Catherine of Pomerania, Countess Palatine of Neumarkt

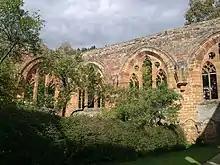
Catherine's remains were buried at .

Catherine was the daughter of Wartislaw VII, Duke of Pomerania in Pomerania-Stolp and Maria of Mecklenburg-Schwerin. Maria was the daughter of Henry III, Duke of Mecklenburg and Ingeborg of Denmark, eldest daughter of sonless King Valdemar IV of Denmark and older sister of Margaret I of Denmark. Henry III's mother was Euphemia of Sweden, the daughter of Duke Erik Magnusson and the sister of King Magnus Eriksson of Sweden and Norway. Catherine's brother was Erik of Pomerania, future king of Denmark, Sweden, and Norway.